The Right to Be Happy

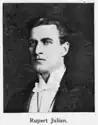
Rupert Julian

Authors Charlie Keil and Shelley Stamp observe in the book – One aspect of this transition was the longer duration of films. Feature films were slowly becoming the standard fare for Hollywood producers. Before 1913, you could count the yearly features on two hands.